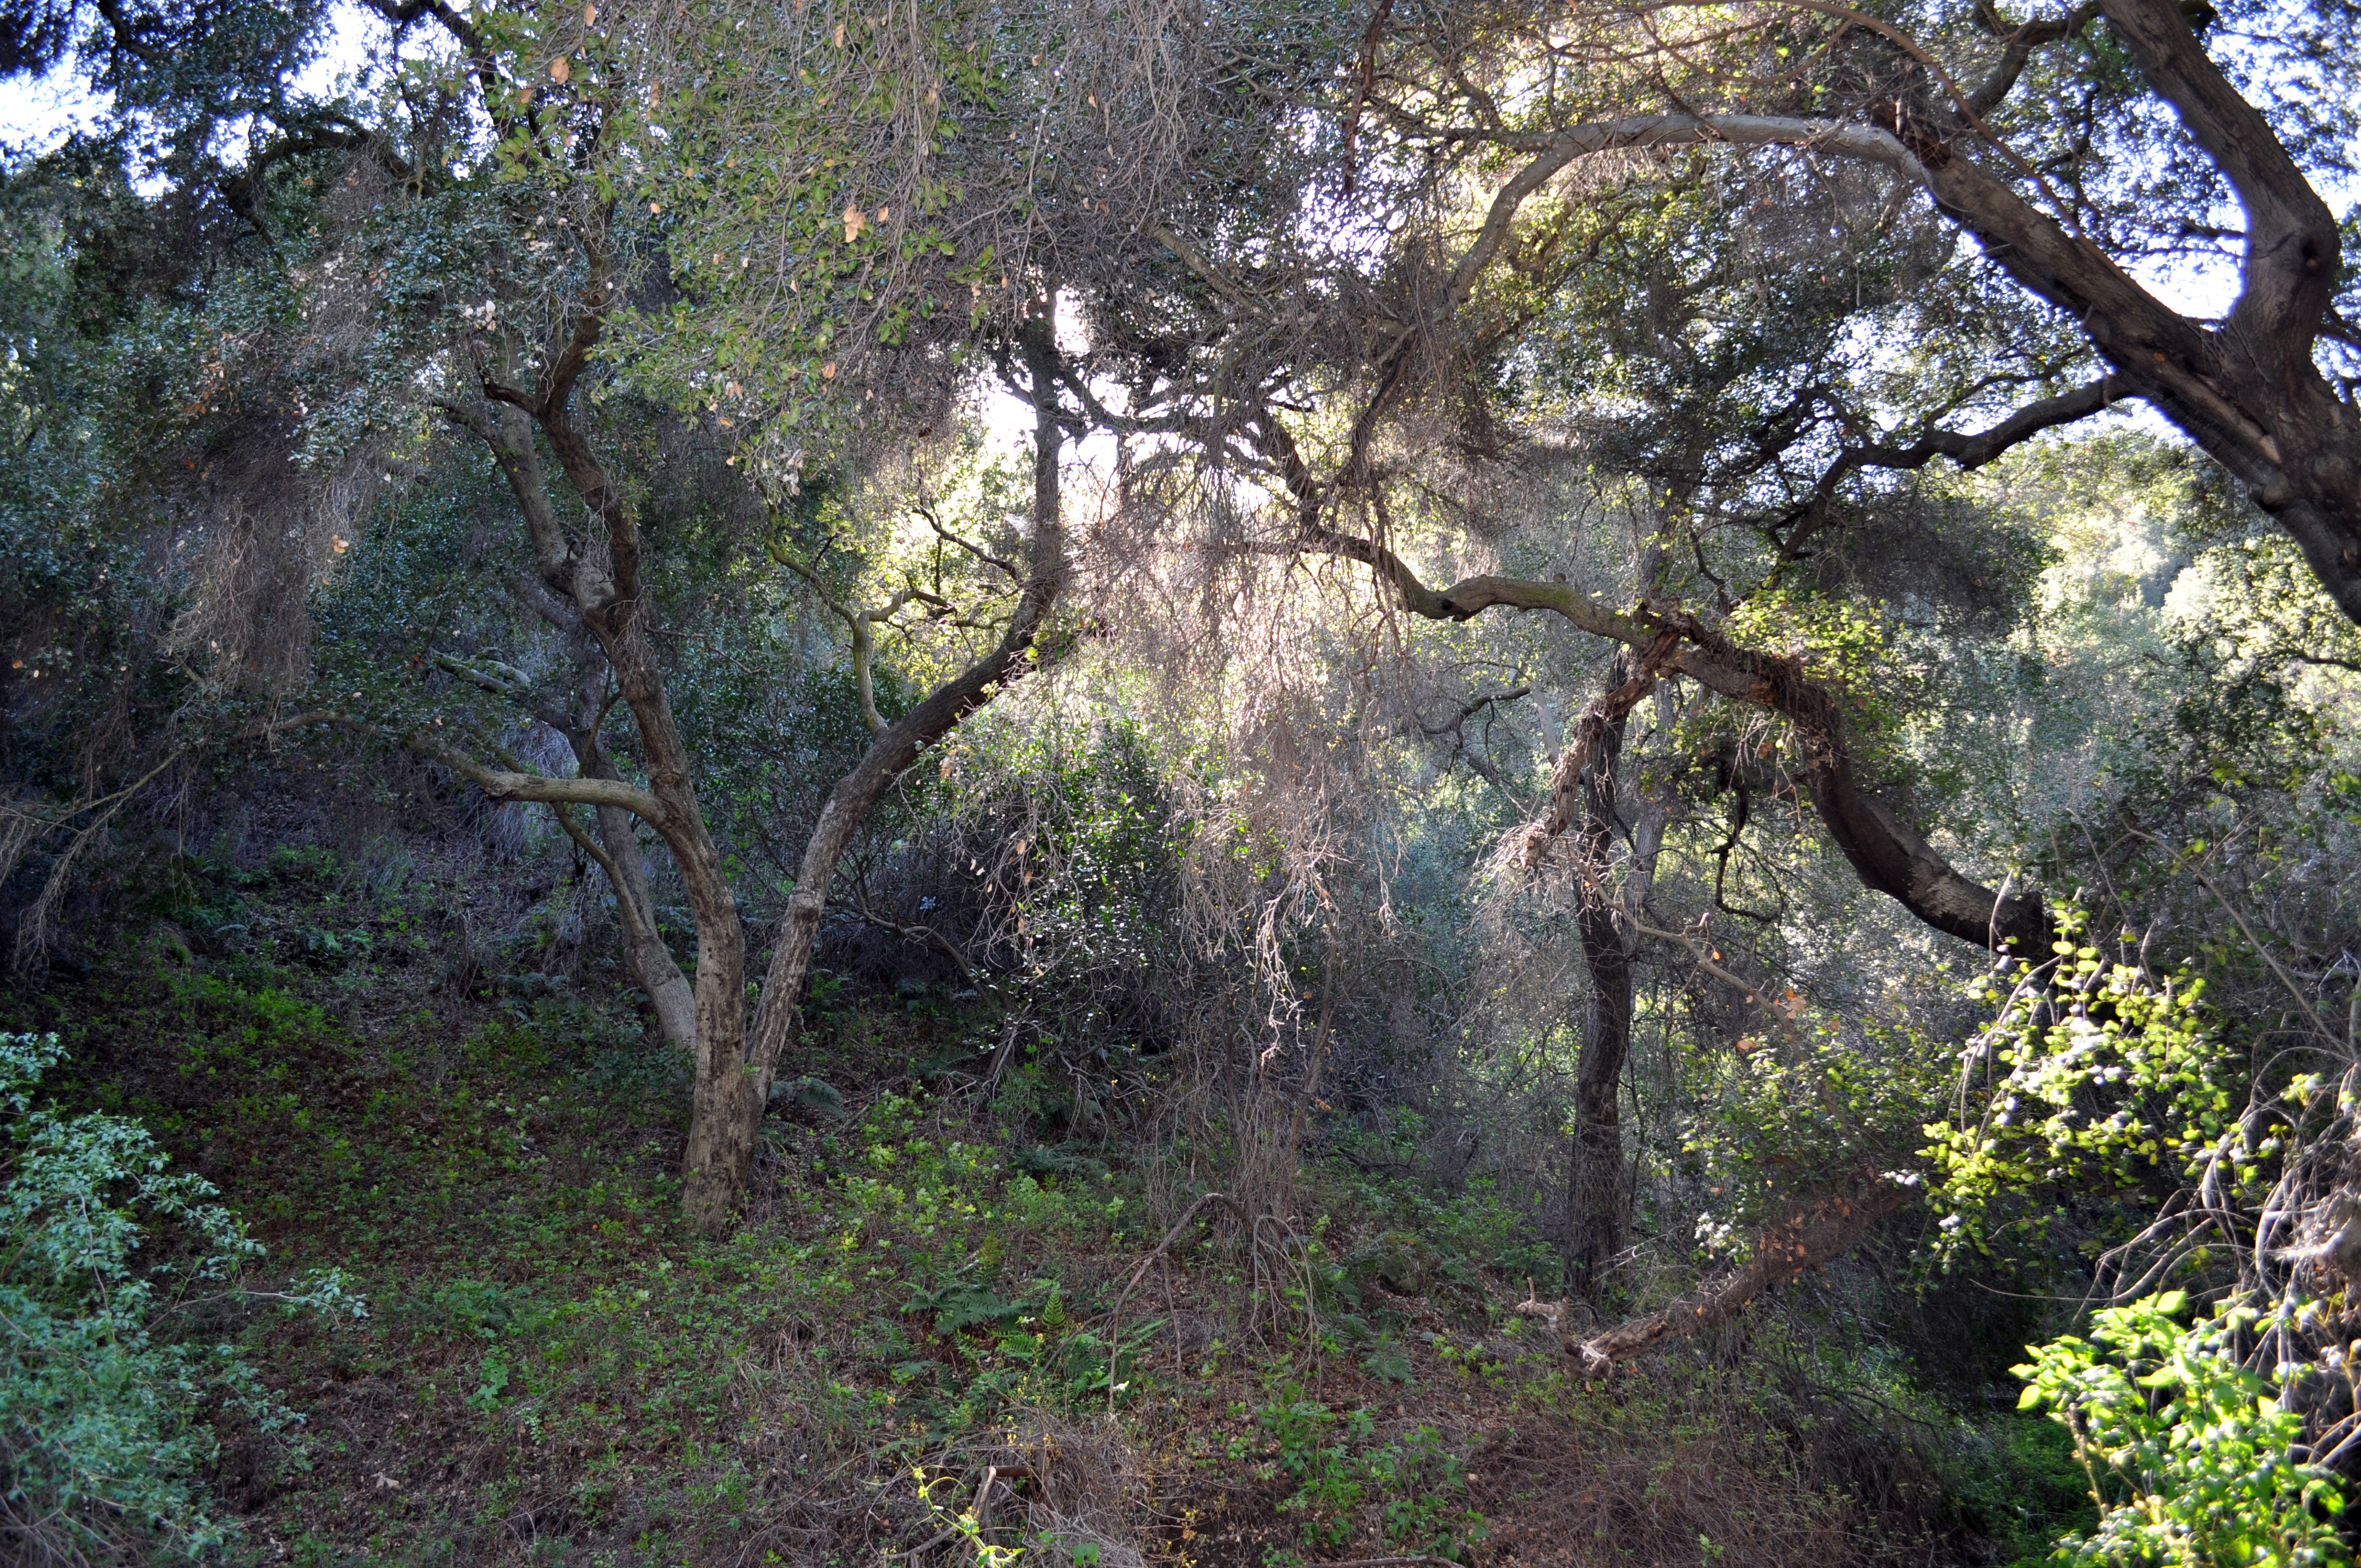
oak, forest, tree, vegetation, nature, natural environment, woodland, nature reserve, natural landscape, biome, plant community, jungle, old growth forest, woody plant, wilderness, branch, plant, valdivian temperate rain forest, tropical and subtropical coniferous forests, temperate broadleaf and mixed forest, ecoregion, rainforest, leaf, sunlight, shrubland, Northern hardwood forest, grass, trail, landscape, riparian forest, grove, wildlife, deciduous, trunk, state park, rock